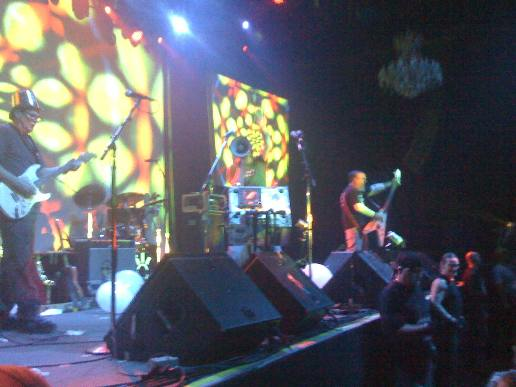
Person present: Yes